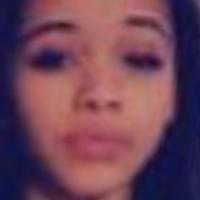
Age group: age 11-20